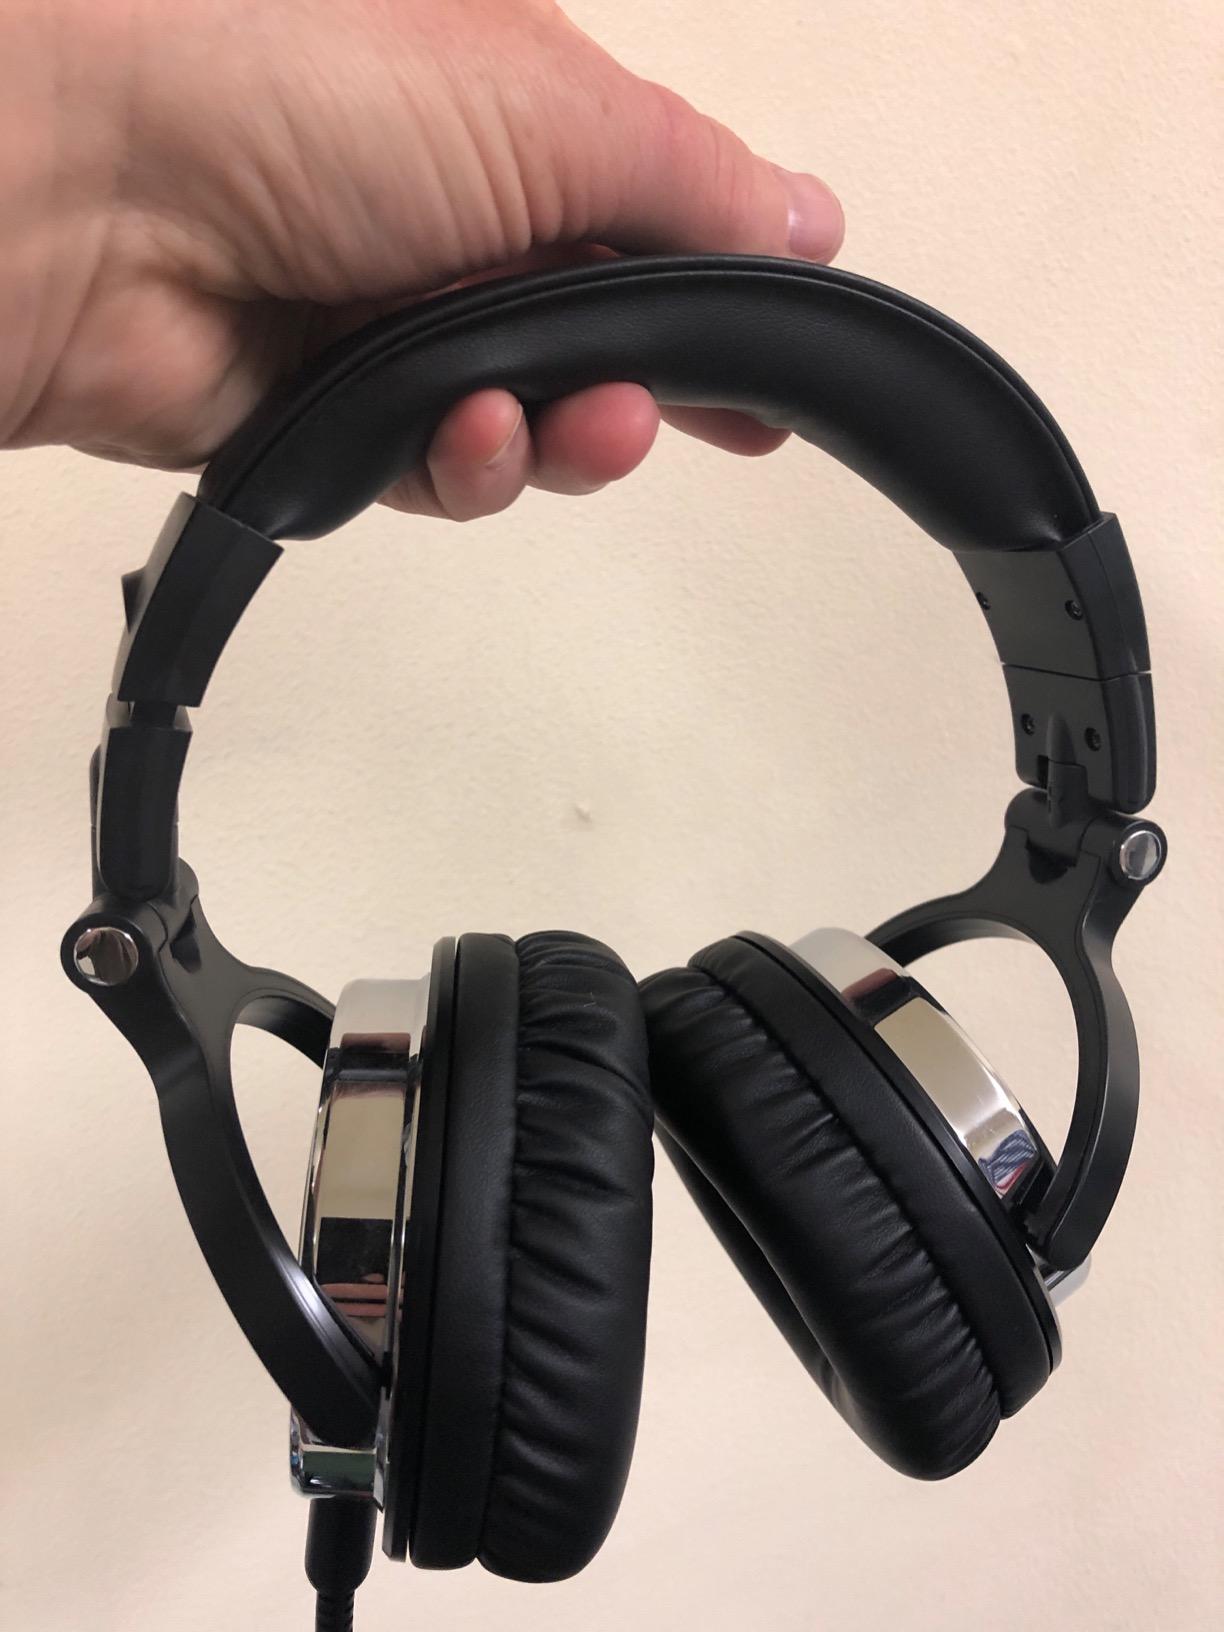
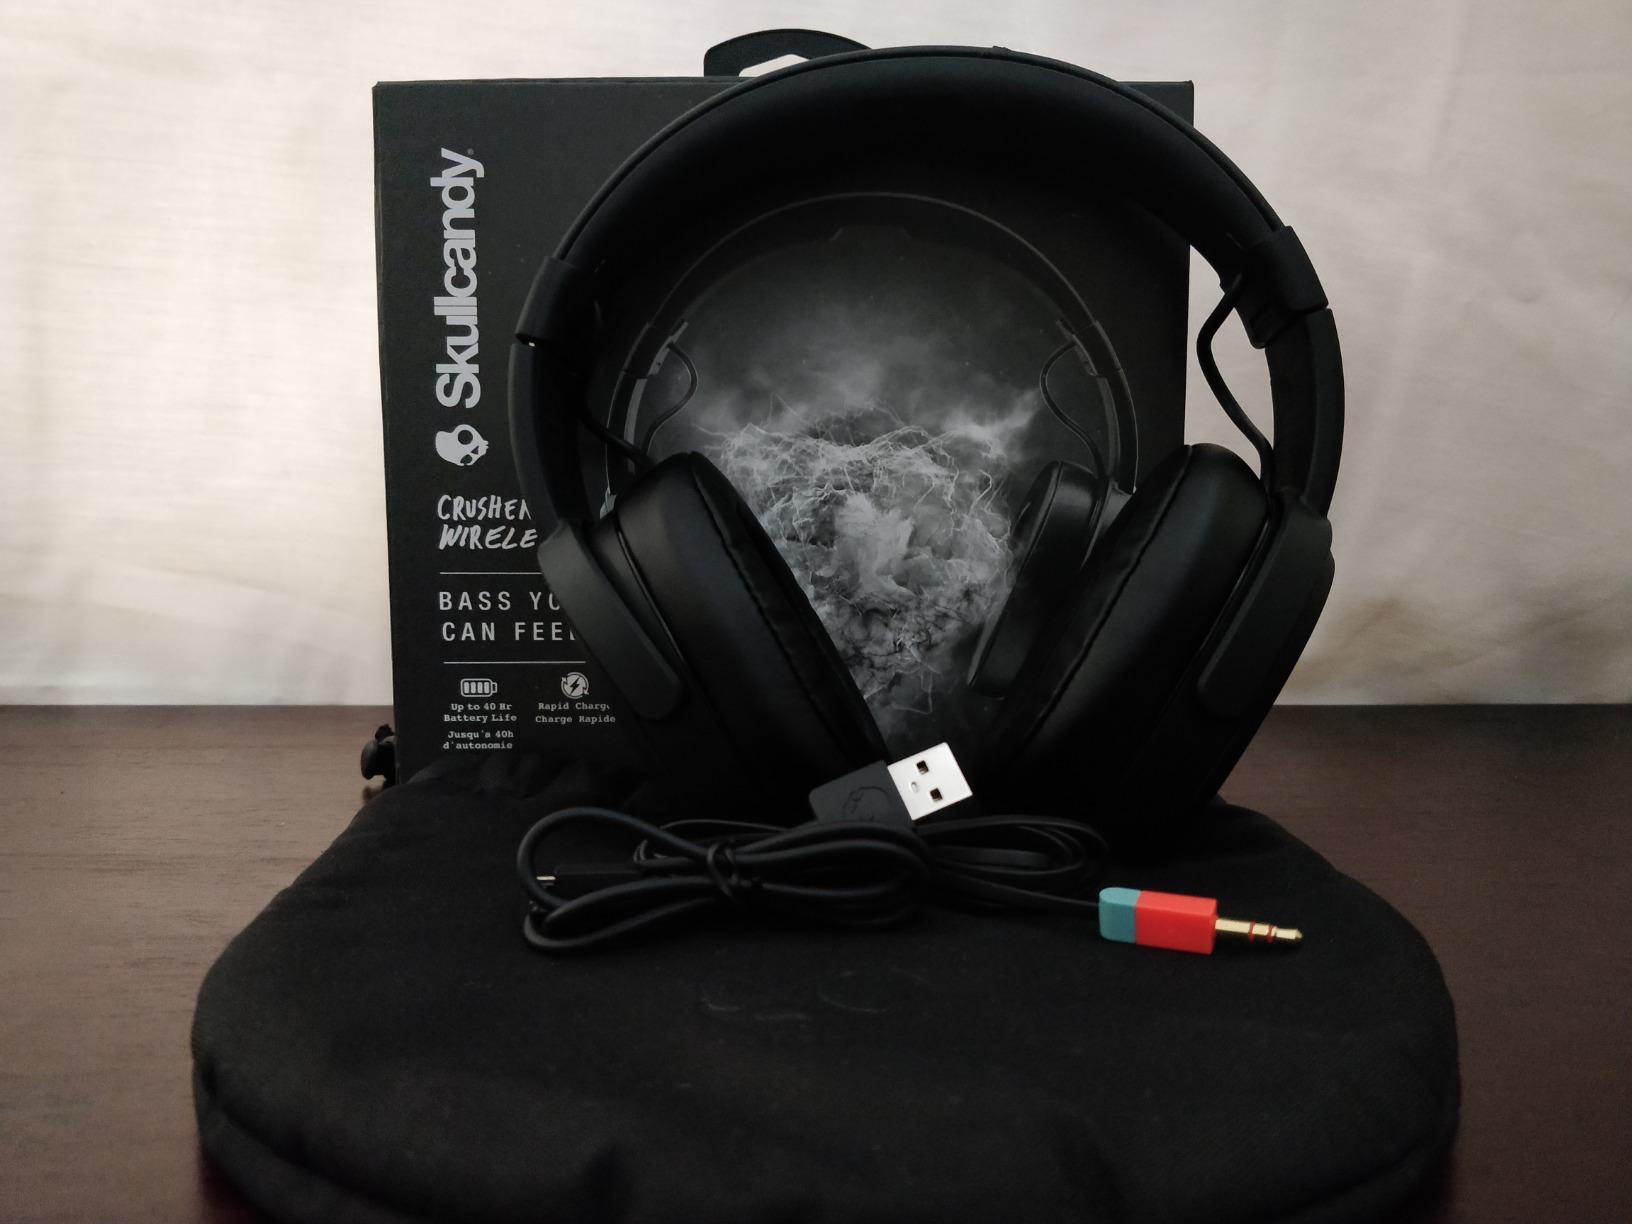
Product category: headphones
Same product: no